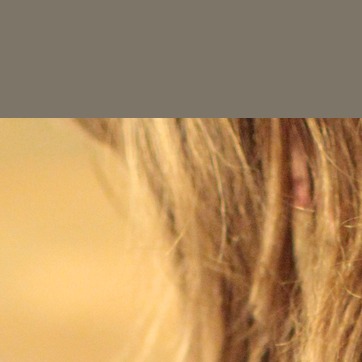
Material: hair